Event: Nepal Earthquake
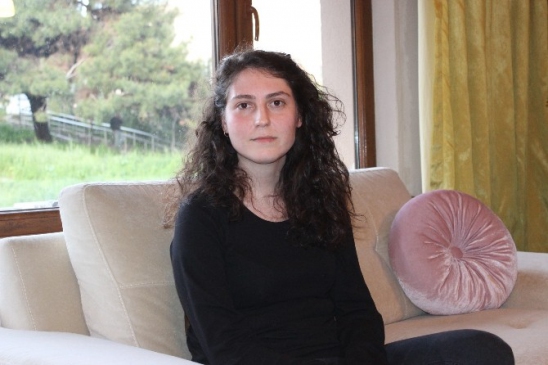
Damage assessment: no_damage